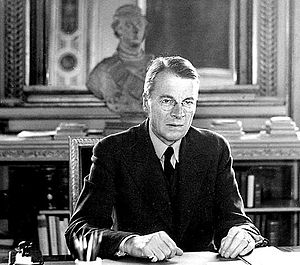
Christian Günther
Christian Ernst Günther var en svensk forfatter, diplomat og udenrigsminister under anden verdenskrig. Günther var kontroversiel på grund af sin tilsyneladende tyskvenlige politik i starten af krigen. I slutningen var han dog involveret i hjælpen til de skandinaviske fanger i tyske koncentrationslejre og fængsler, der blev gennemført med de hvide busser.